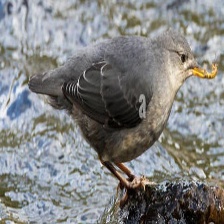
Species: AMERICAN DIPPER
Scientific name: CINCLUS MEXICANUS